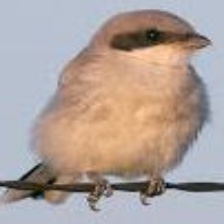
Species: LOGGERHEAD SHRIKE
Scientific name: LANIUS LUDOVICIANUS